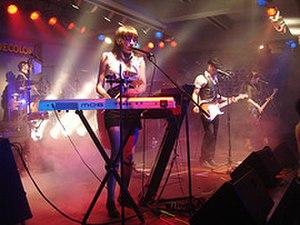
Creature est un groupe de musique pop/rock canadien originaire de Montréal, Québec.